Taranjit Singh Sandhu

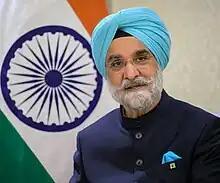
Sandhu in 2023

Taranjit Singh Sandhu (born 23 January 1963) is an Indian Politician and retired diplomat of Indian Foreign Service who served as High Commissioner of India to Sri Lanka and 28th Ambassador of India to the United States.